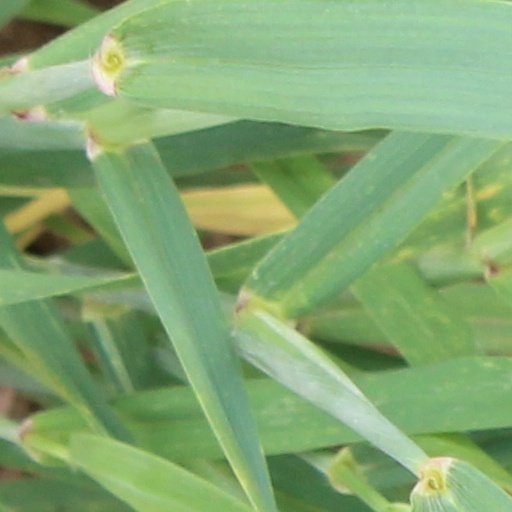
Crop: wheat